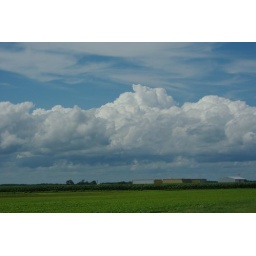
I had to throw in some blue skies..we have too many gray ones!!